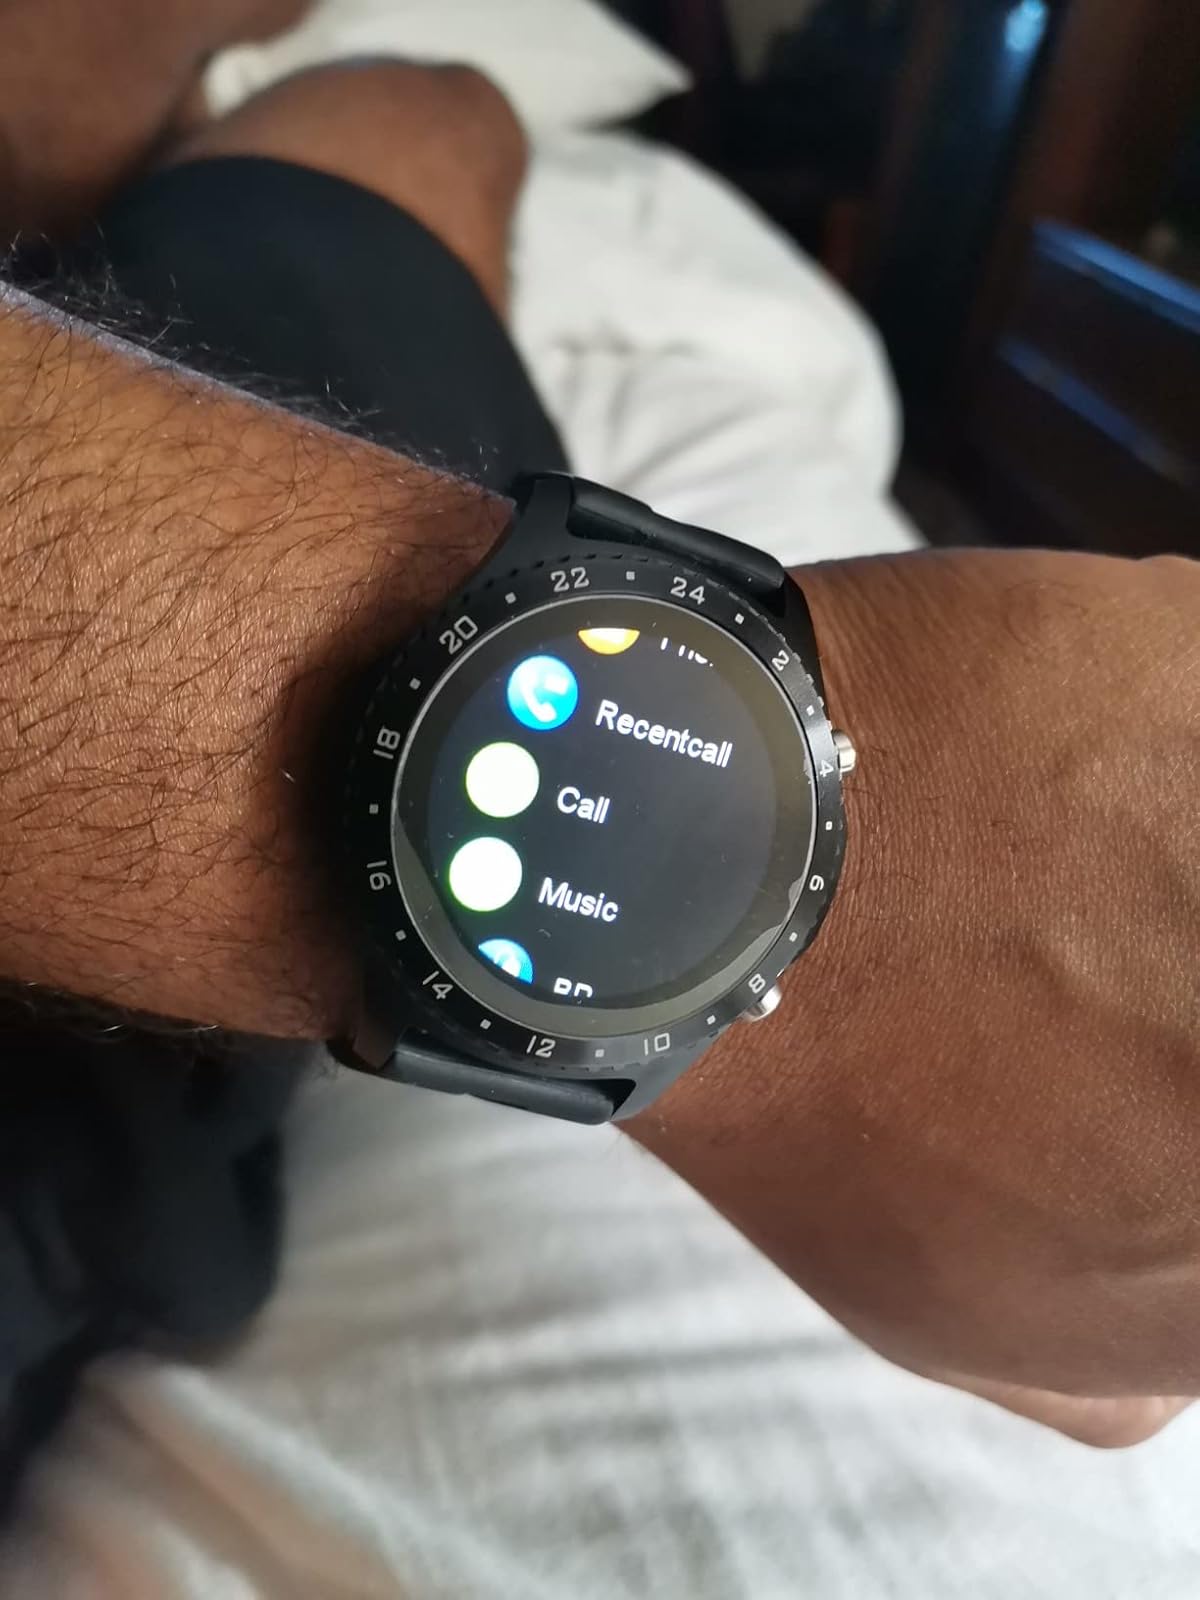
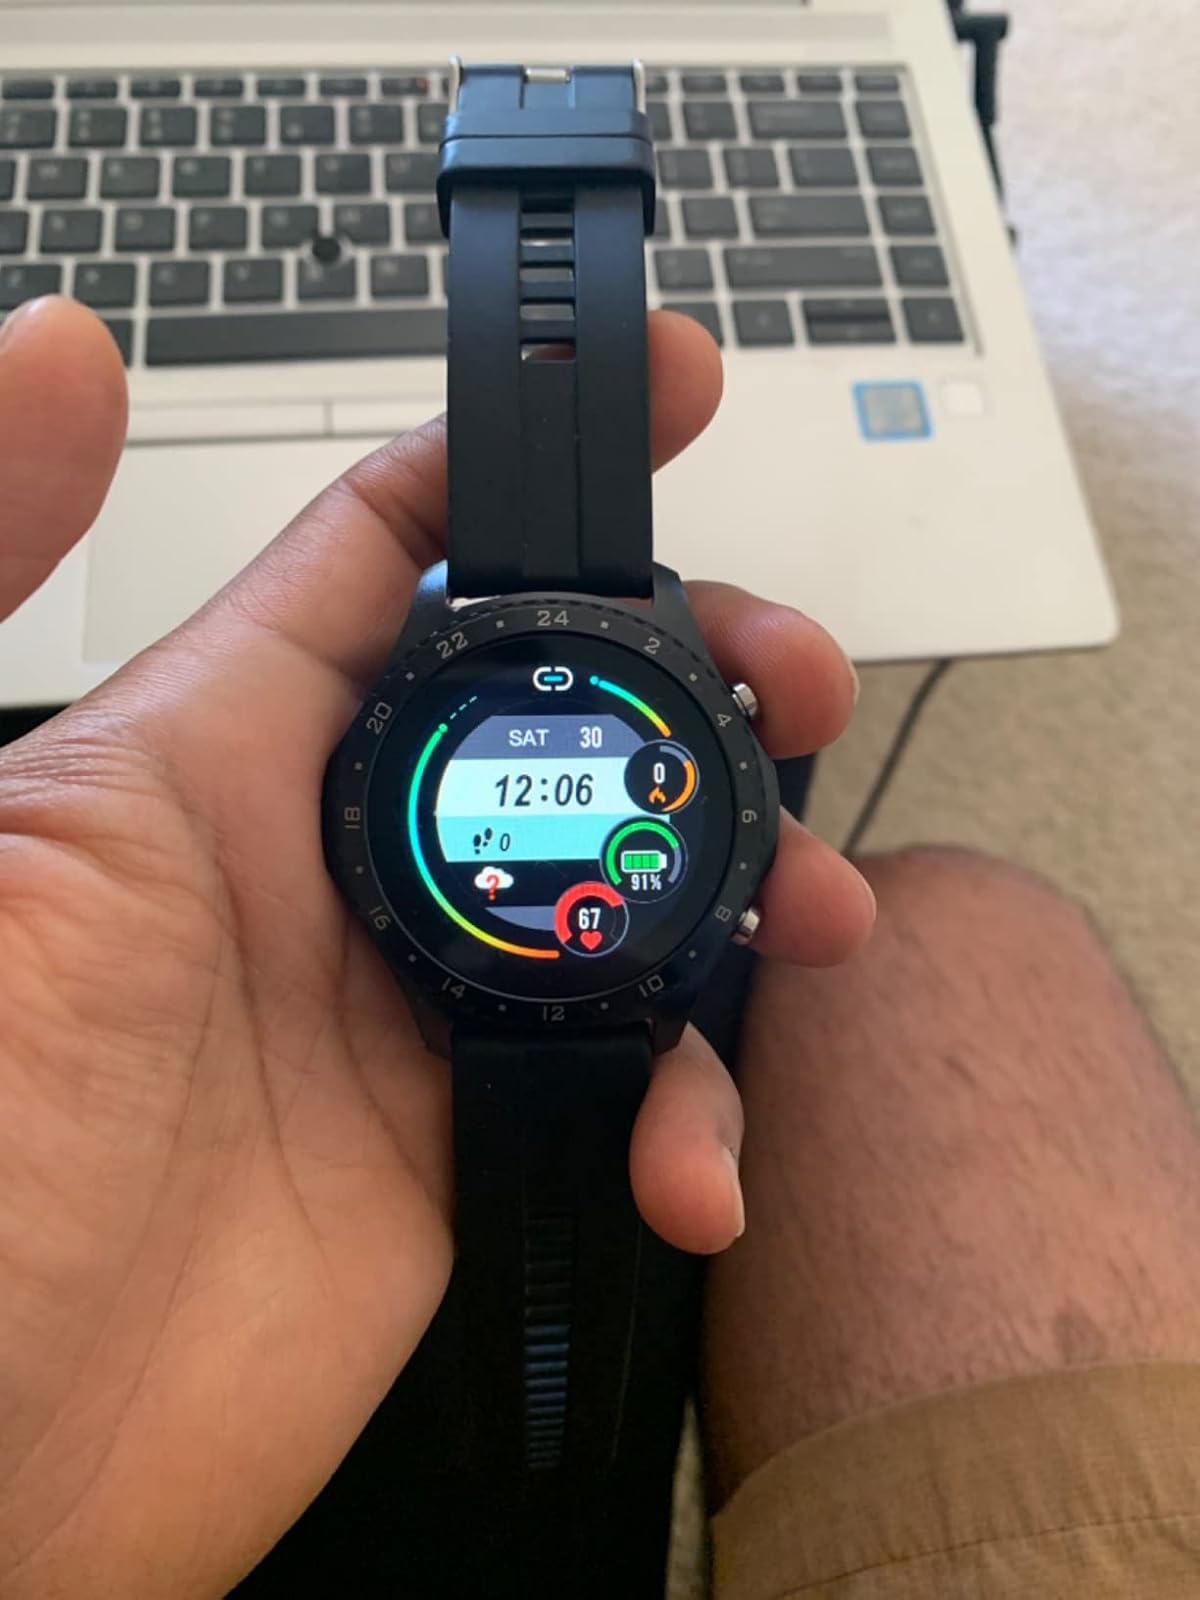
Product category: smartwatch
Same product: yes